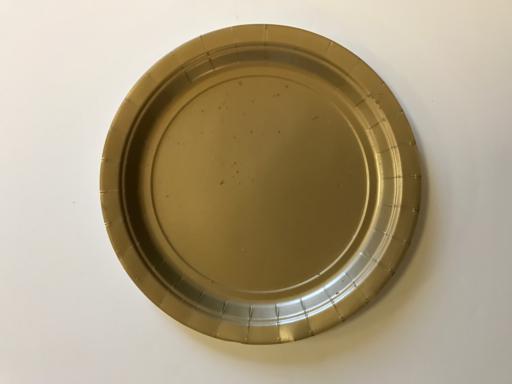
Waste category: paper